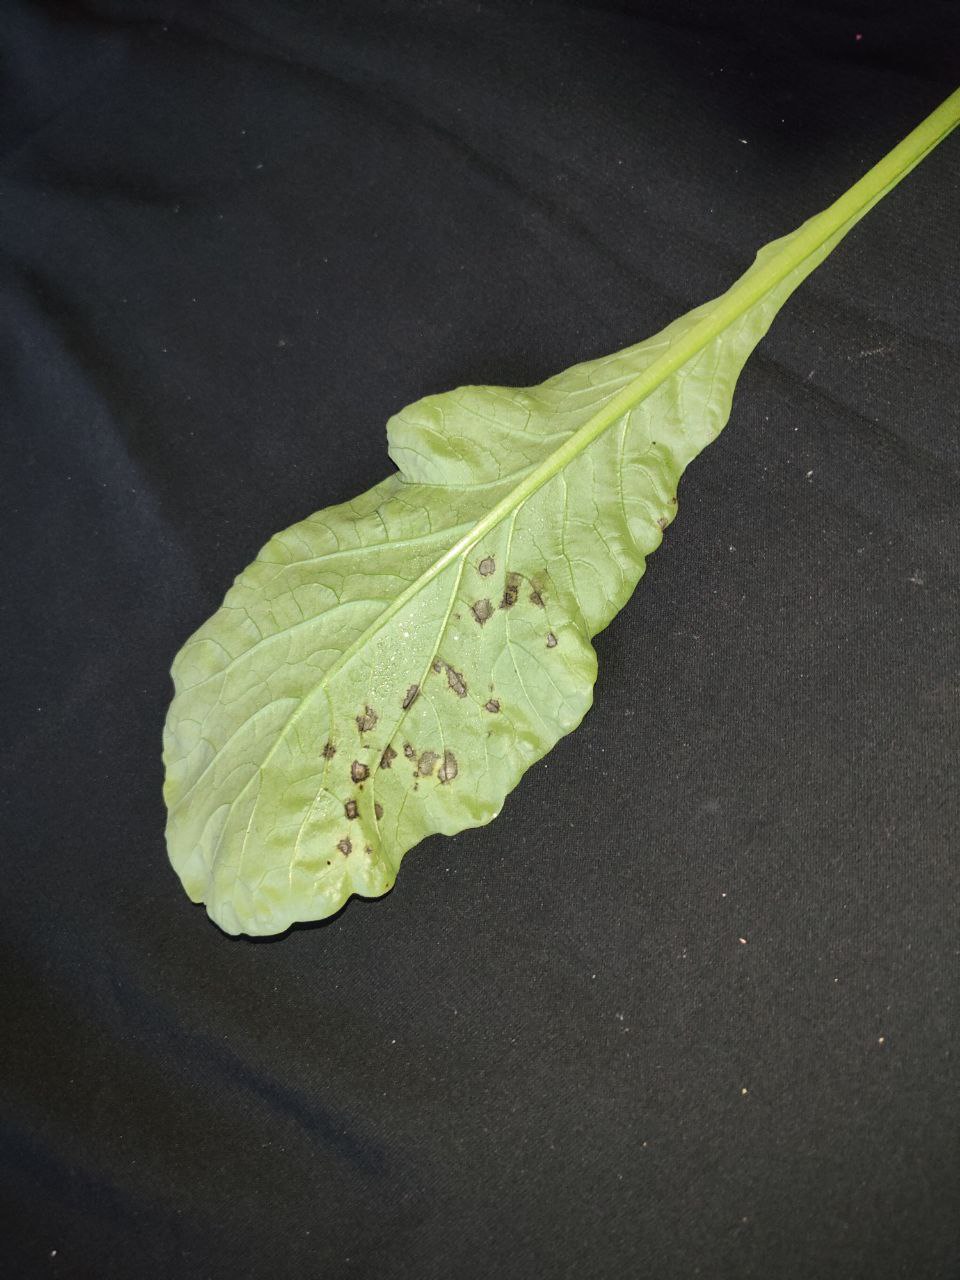
Label: Black leaf spot